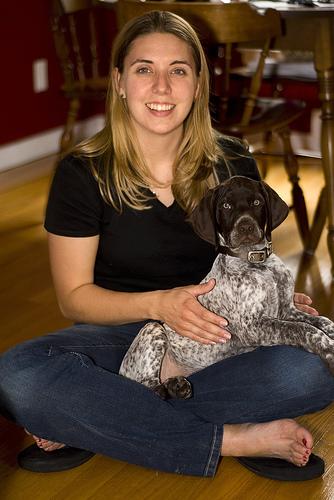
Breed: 211-n000059-German_short_haired_pointer